Dorothee Elmiger

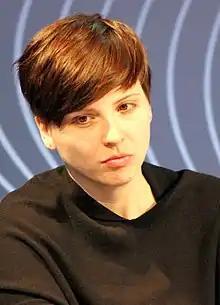
Dorothee Elmiger (2014)

Dorothee Elmiger (born 1985 in Wetzikon) is a Swiss writer, translator and historian. Elmiger is considered one of the most promising young Swiss writers, especially after winning the second Ingeborg Bachmann Prize, the Kelag Prize, in 2010.